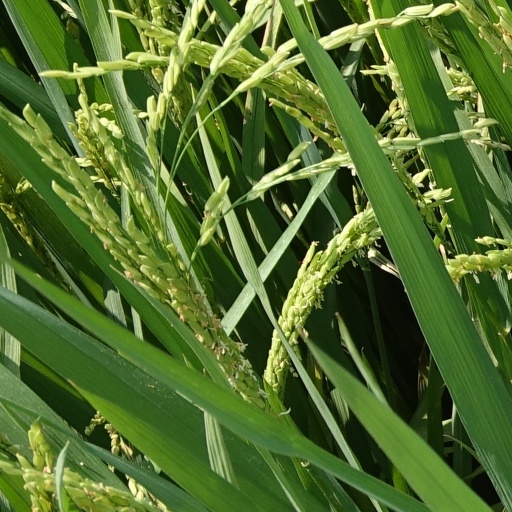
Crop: rice